Sock hop

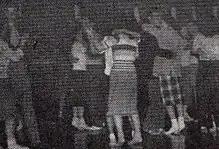
Sock hop at Shimer College, Illinois, in 1948

A sock hop or sox hop, often also called a record hop or just a hop, was an informal (but officially organized) dance event for teenagers in mid-20th-century North America, featuring popular music.